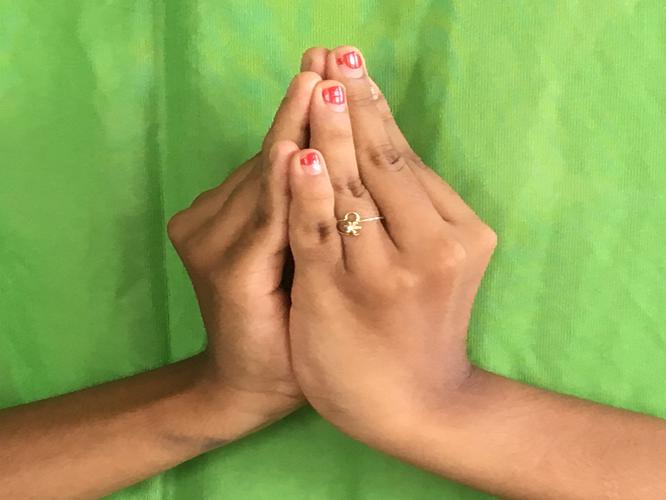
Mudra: Kapotham
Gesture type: double_hand